Soviet invasion of Poland

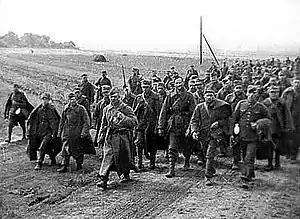
A photo of a crowd of marching Polish prisoners of war captured by the Red Army during the Soviet invasion of Poland

Soviet units would meet their German counterparts during the advancement from opposite directions. Notable occurrences of co-operation in the field among the two armies were reported, for example, as "Wehrmacht" troops passed the Brest Fortress, which had been seized after the Battle of Brześć Litewski to the Soviet 29th Tank Brigade on 17 September. German General Heinz Guderian and Soviet Brigadier Semyon Krivoshein on 22 September held a joint parade in the town. Lwów (now Lviv) surrendered on 22 September, several days after German troops had abandoned their siege operation and allowed Soviet forces to take over. Soviet forces took Wilno (now Vilnius) on 19 September after a two-day battle, and Grodno on 24 September after a four-day battle. By 28 September, the Red Army reached the Narew – Western Bug – Vistula – San rivers line – the border that had been agreed upon in advance with Germany.